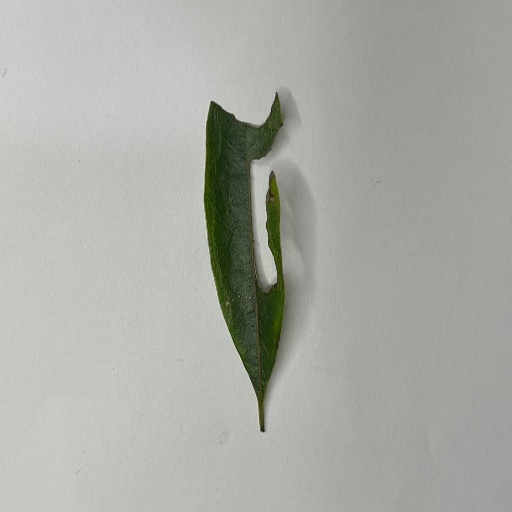
Species: Camphor
Leaf condition: Shot Hole